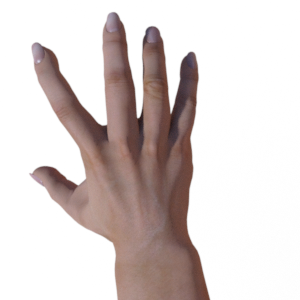
Label: paper